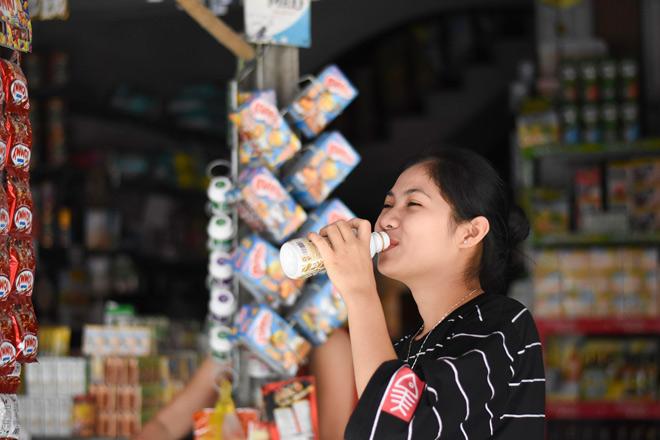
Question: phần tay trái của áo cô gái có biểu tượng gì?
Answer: phần tay trái của áo cô gái có biểu tượng hình xương cá